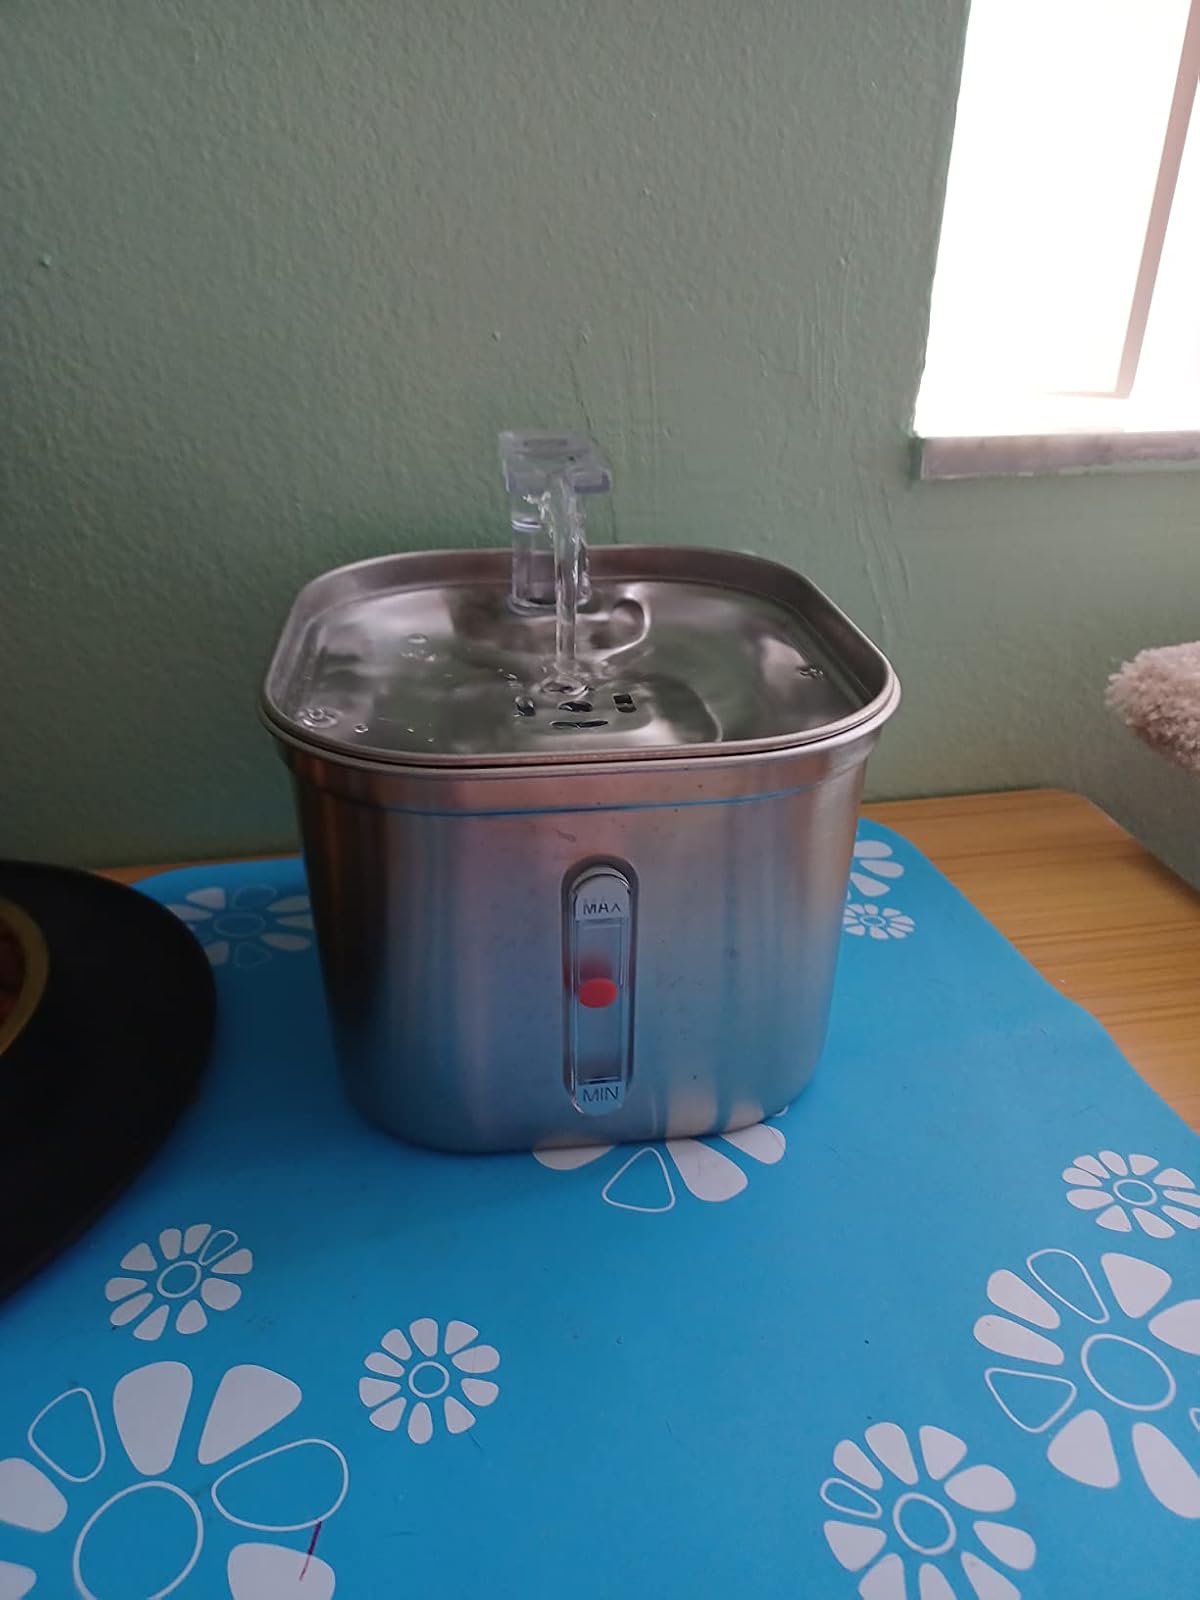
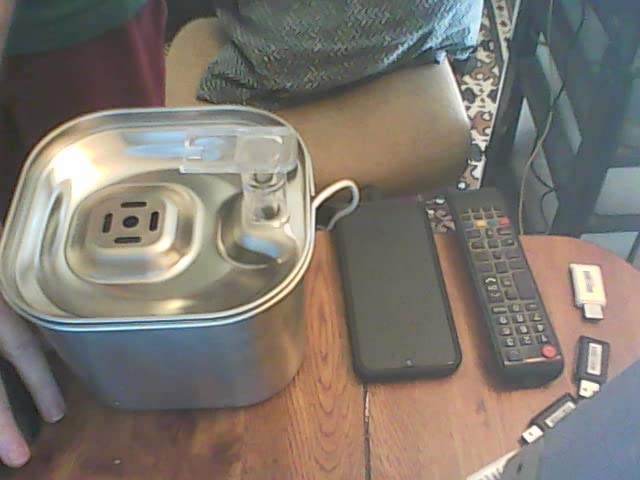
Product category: items_bowl
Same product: yes